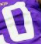
Number: 0